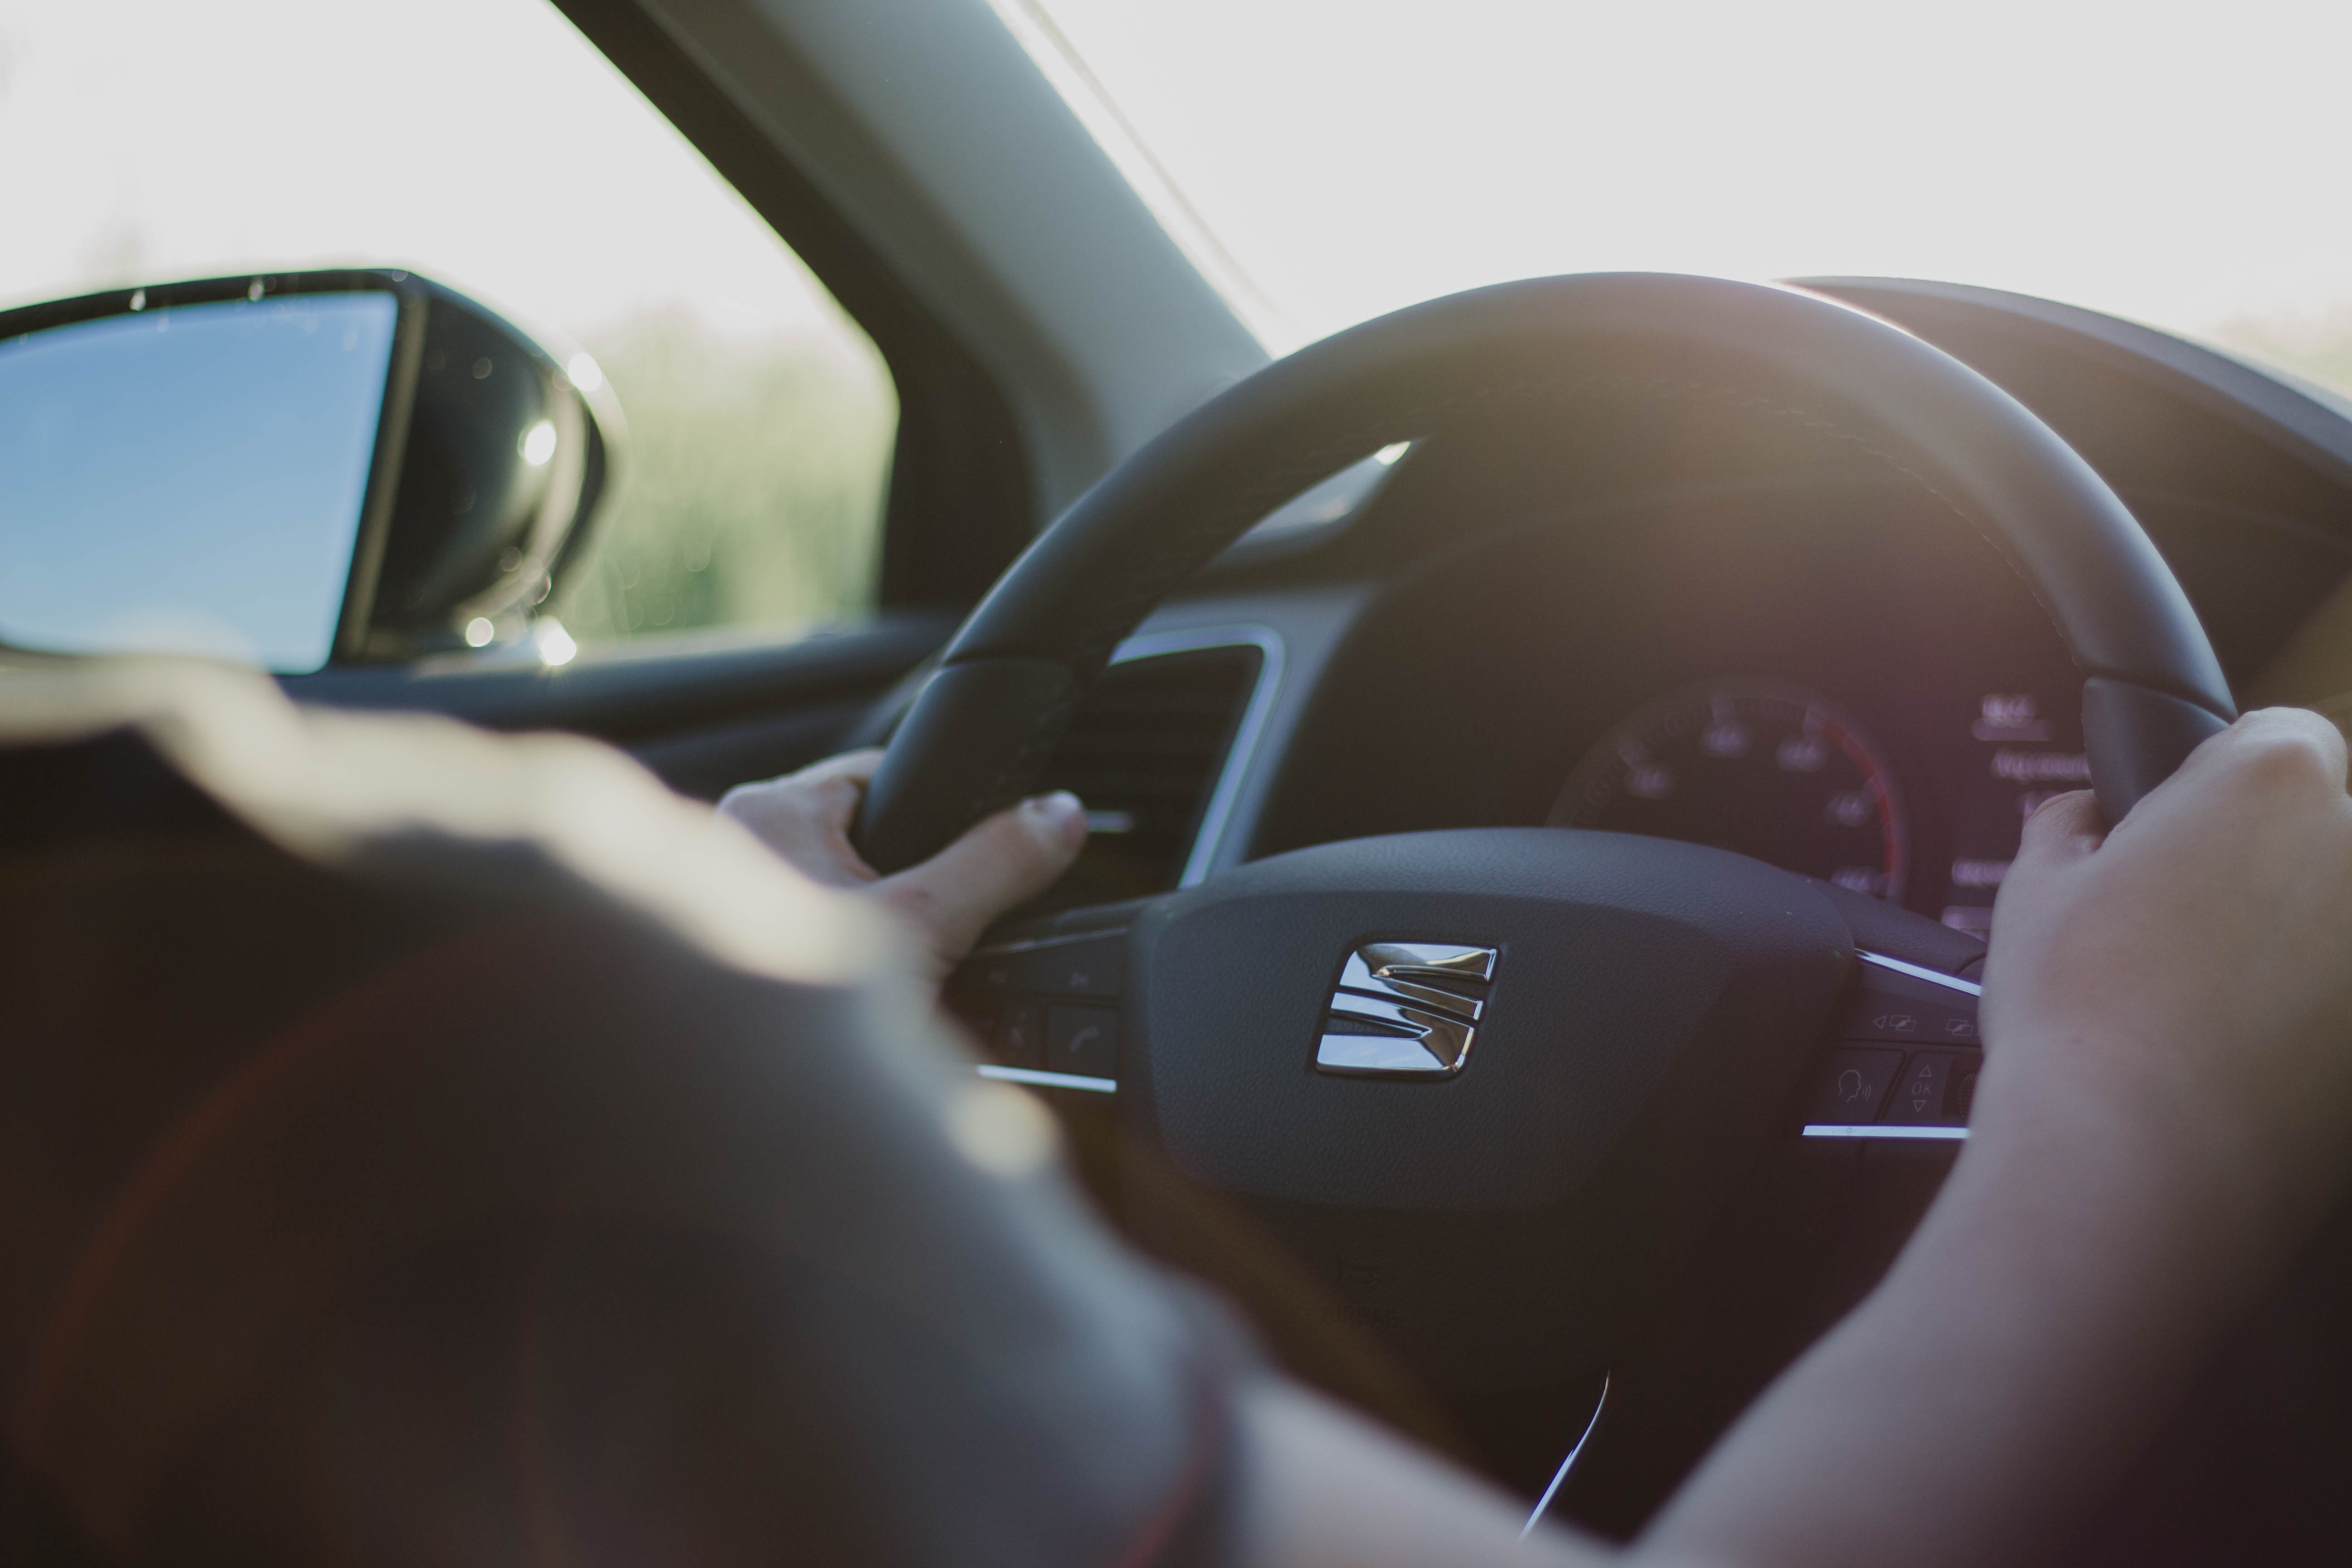
hand, person, car, wheel, seat, interior, driving, travel, transportation, transport, vehicle, steering wheel, lifestyle, sports, steering, safety, driver, adult, automobile make, automotive design, family car